The Nickel Boys

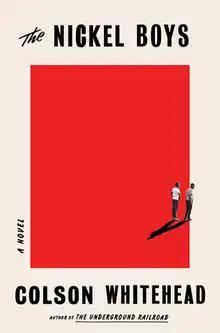
First edition cover

The Nickel Boys is a 2019 novel by American novelist Colson Whitehead. It is based on the historic Dozier School, a reform school in Florida that operated for 111 years and was revealed as highly abusive. A university investigation found numerous unmarked graves for unrecorded deaths and a history into the late 20th century of emotional and physical abuse of students.